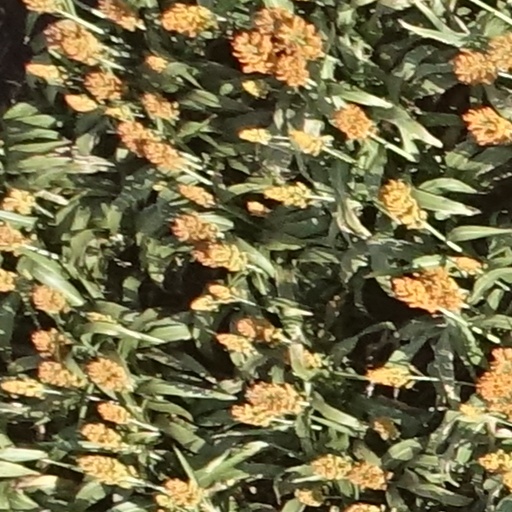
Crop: sorghum